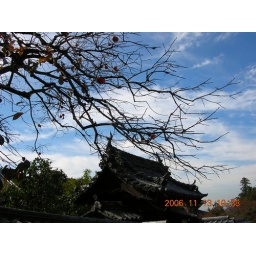
the blue sky in autumn